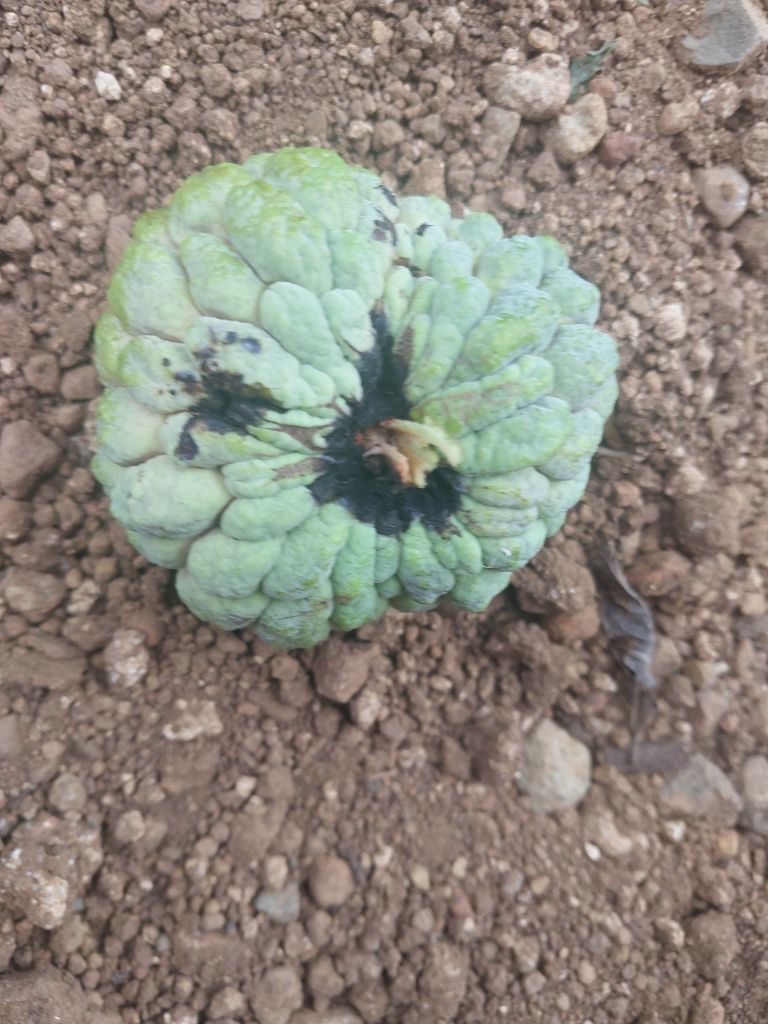
Disease label: Blank Canker